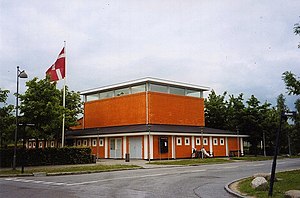
Tingbjerg Kirke
Tingbjerg Kirke
Tingbjerg Kirke fik sit eget sogn i 1984. Kirken blev i 2009 landskendt, da sognepræsten Ulrich Vogel angiveligt gik under jorden og fraflyttede præsteboligen efter langvarig chikane.